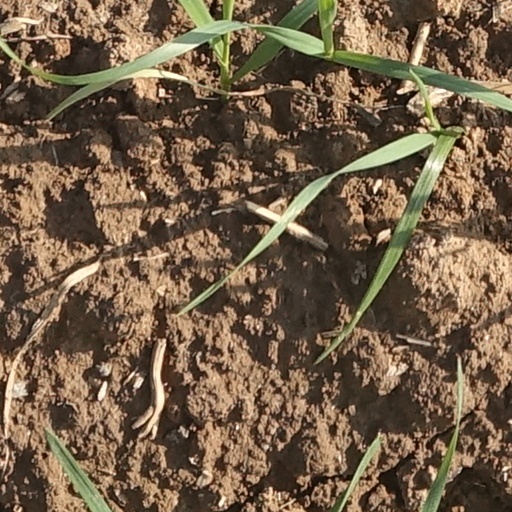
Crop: wheat